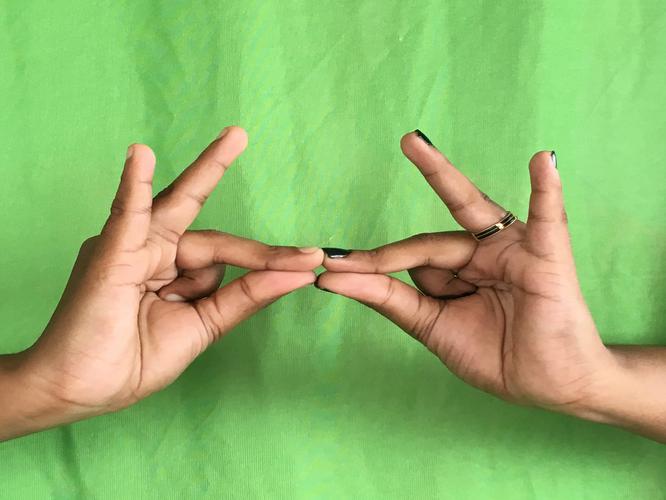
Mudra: Sakata
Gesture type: double_hand